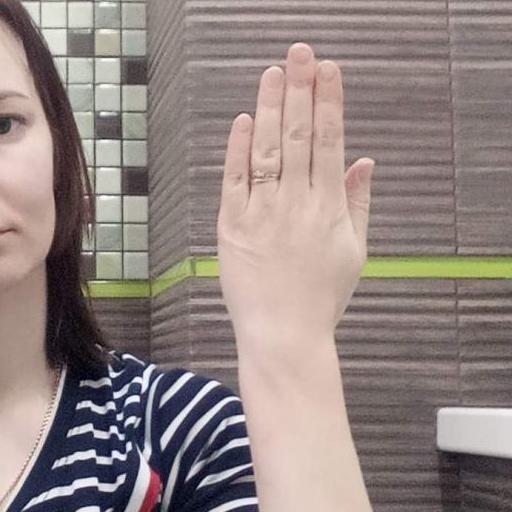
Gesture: stop_inverted